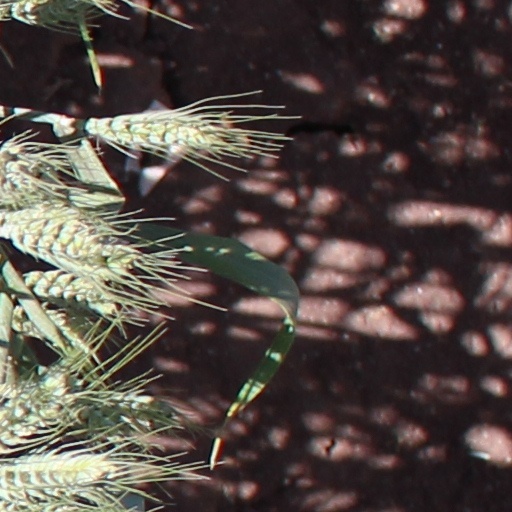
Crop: wheat